2016: Obama's America

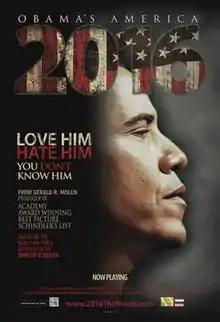
Theatrical release poster

2016: Obama's America is a 2012 American right-wing conspiracy propaganda film written and directed by Dinesh D'Souza and John Sullivan. The film is based on D'Souza's books "The Roots of Obama's Rage" and "Obama's America: Unmasking the American Dream", which are both, like the film, right-wing polemics against then-president Barack Obama. Through interviews and reenactments, the film compares the similarities of the lives of D'Souza and Obama, as D'Souza alleges that early influences on Obama were affecting his domestic policy decisions.